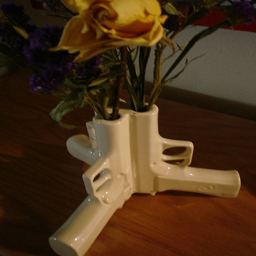
a flower vase made to look like some guns
The vase on the table is holding some flowers.
a vase holding flowers that is shaped like guns
A white ceramic vase shaped liked pistols with flowers in the barrel
Flower vase shaped like three attached, white guns.